Chaal Jeevi Laiye!

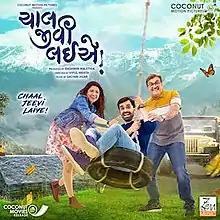
"Chaal Jeevi Laiye" Official Poster

Chaal Jeevi Laiye! (Gujarati: ચાલ જીવી લઈયે! "Come, Let's Live!") is a 2019 Indian Gujarati-language comedy drama road film written and directed by Vipul Mehta, and produced by Rashmin Majithia under the banner Coconut Motion Pictures. The film stars Siddharth Randeria, Yash Soni, and Aarohi Patel. The soundtrack was composed by Sachin–Jigar.